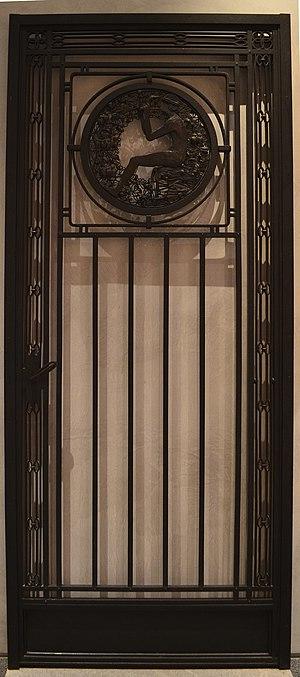
Porte en fer forgé réalisée par l'artisan ferronnier Charles Piguet (Bière, Suisse, 1887 - Lyon 1942) acquise en 1919
Charles Piguet est un ferronnier d'art lyonnais.